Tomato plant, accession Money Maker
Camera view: bottom (45 deg); turntable rotation: 90 degrees
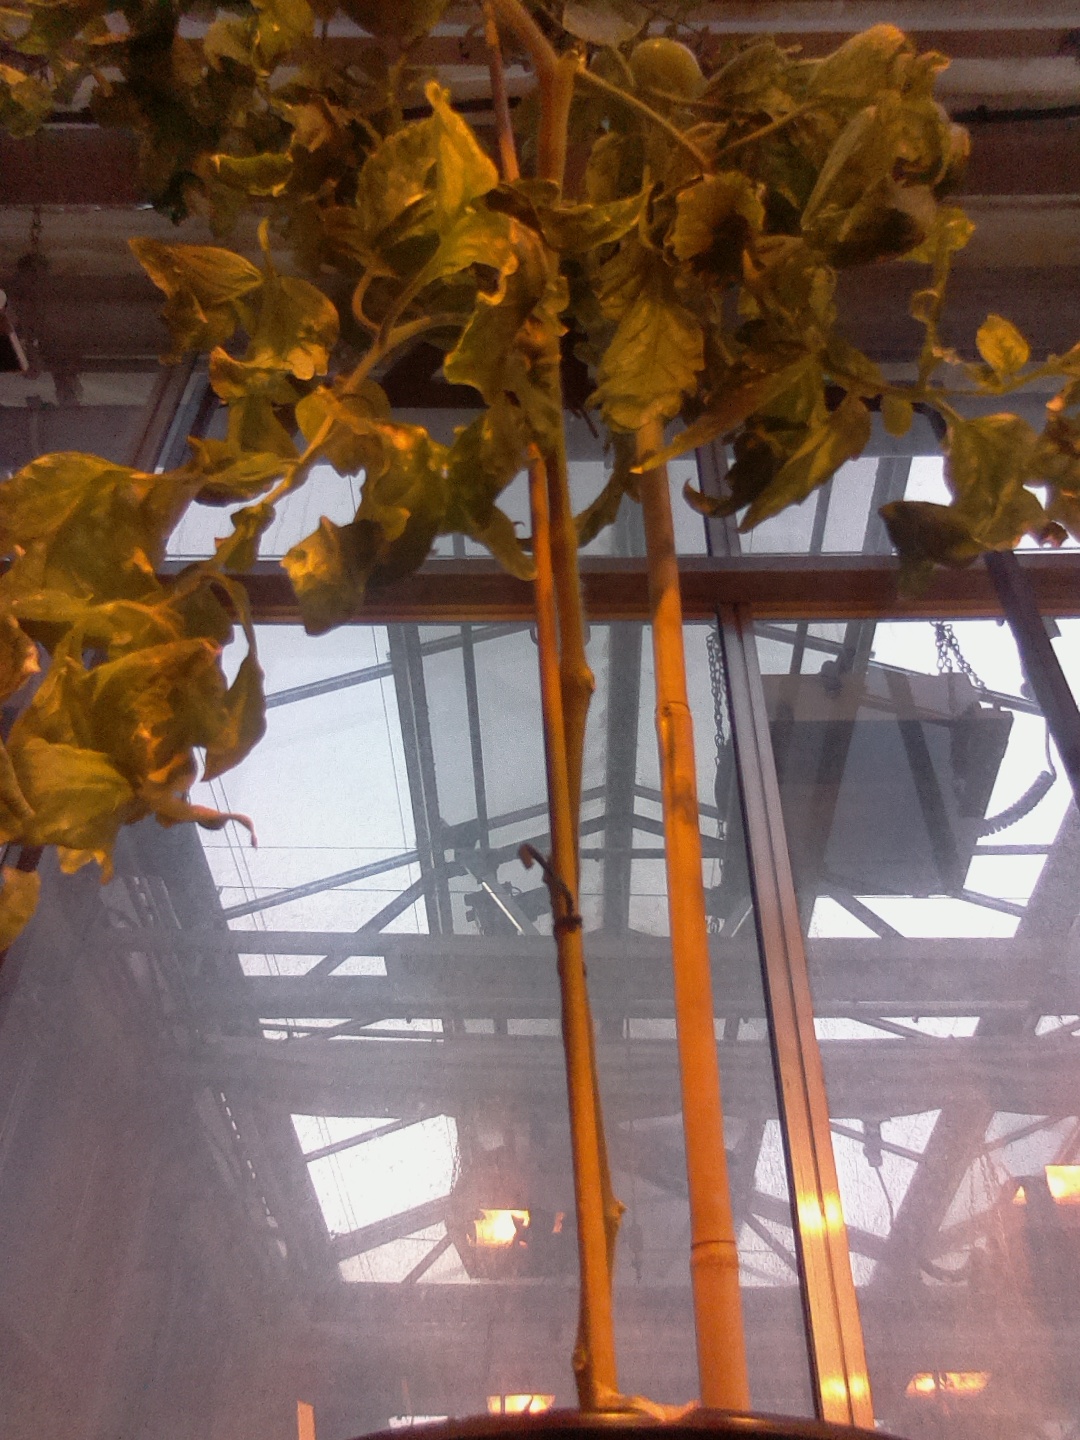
BBCH growth stage 79: 90% -100% of final fruit size